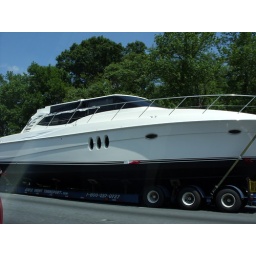
We wee still in Delaware and truck carrying this boat was from Clearwater, Florida!!